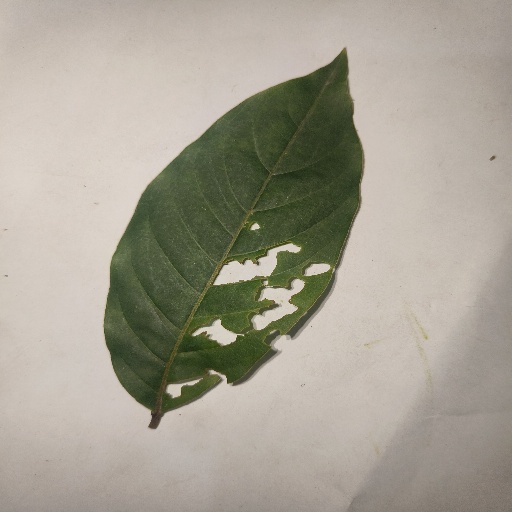
Species: HariTaki
Leaf condition: Bacterial Spot